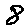
Label: 8